Obninsk constituency

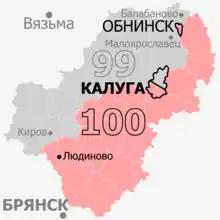
Constituency boundaries from 2016 to 2026

The Obninsk constituency (No.100) is a Russian legislative constituency in Kaluga Oblast. The constutiency covers part of Kaluga, eastern and southern Kaluga Oblast. After 2025 redistricting Kaluga Oblast is slated to lose one of its two constituencies, so Obninsk constituency is going to be dissolved and merged with Kaluga constituency.